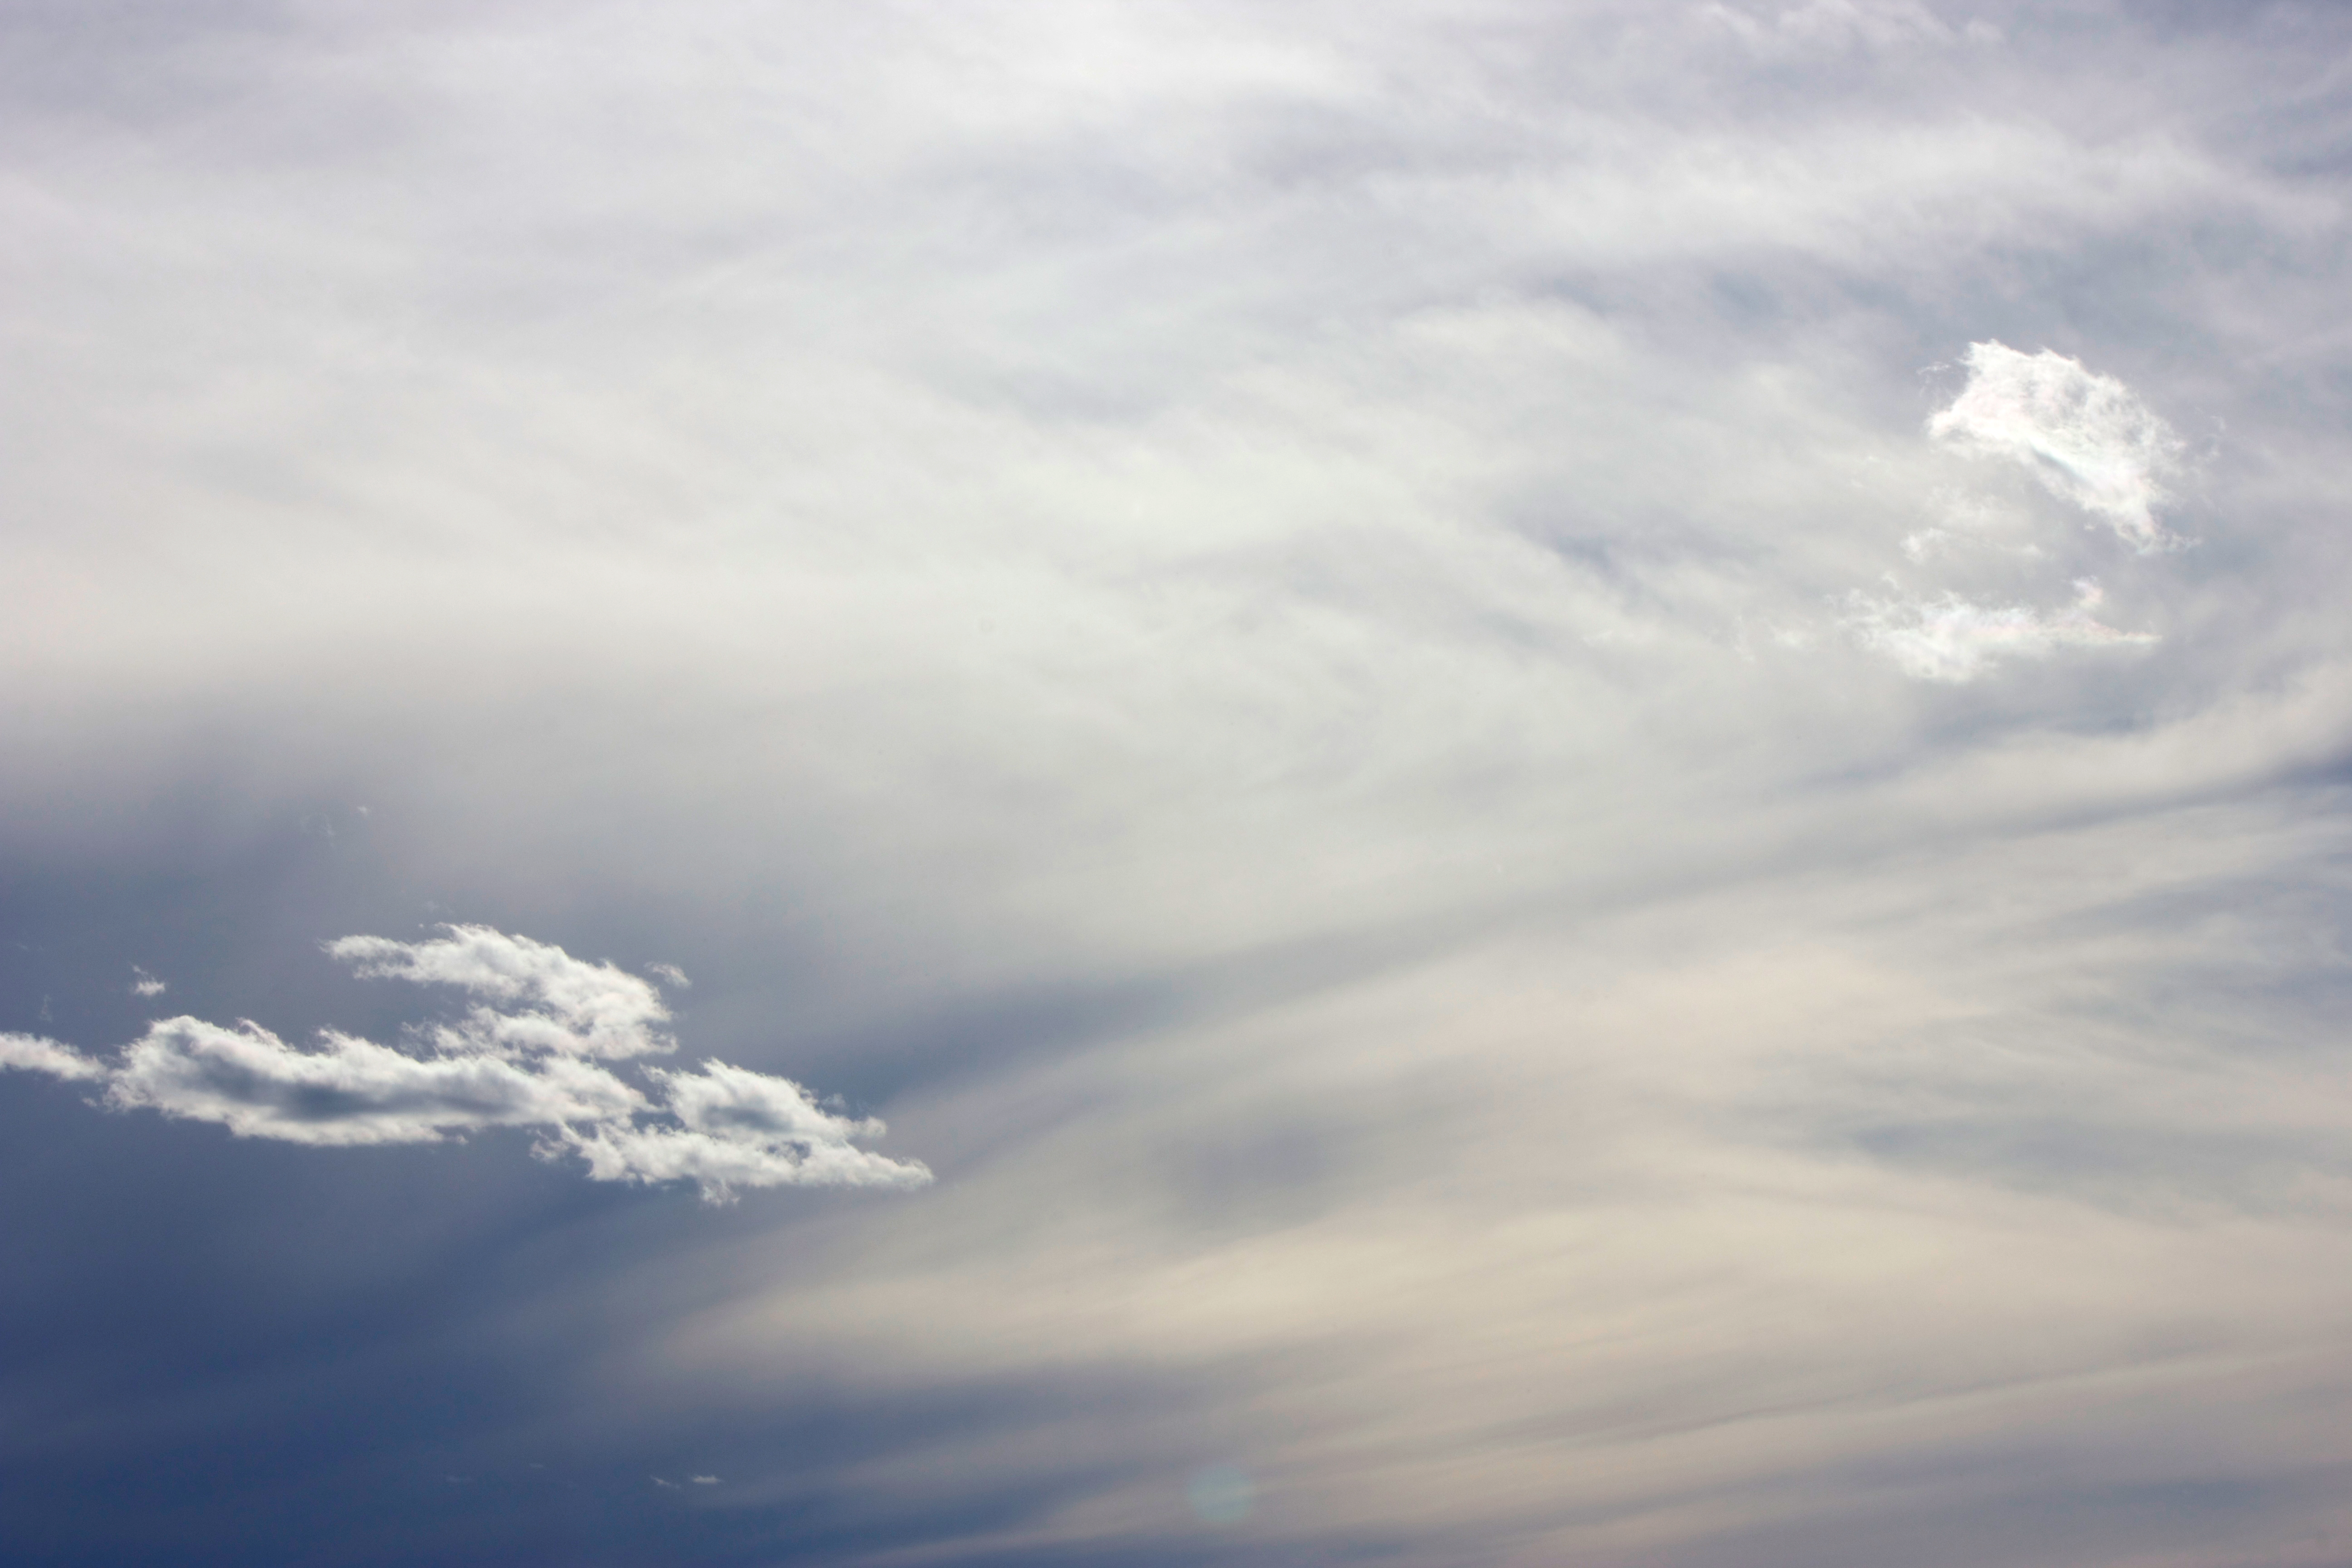
horizon, cloud, sky, sunlight, cloudy, atmosphere, daytime, cumulus, clouds, meteorological phenomenon, atmosphere of earth, public domain images